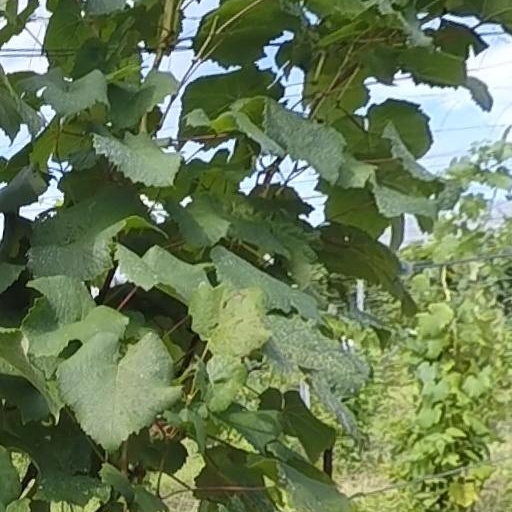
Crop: grape